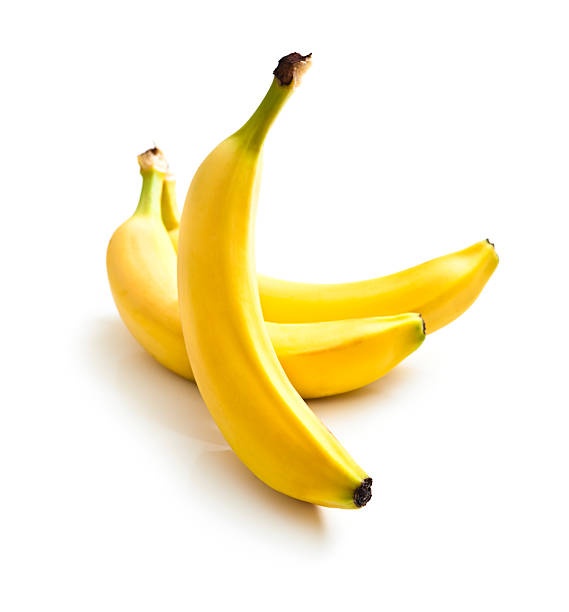
Label: banana